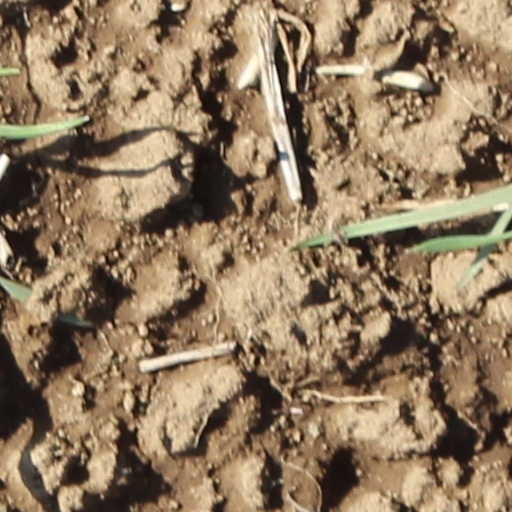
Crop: wheat